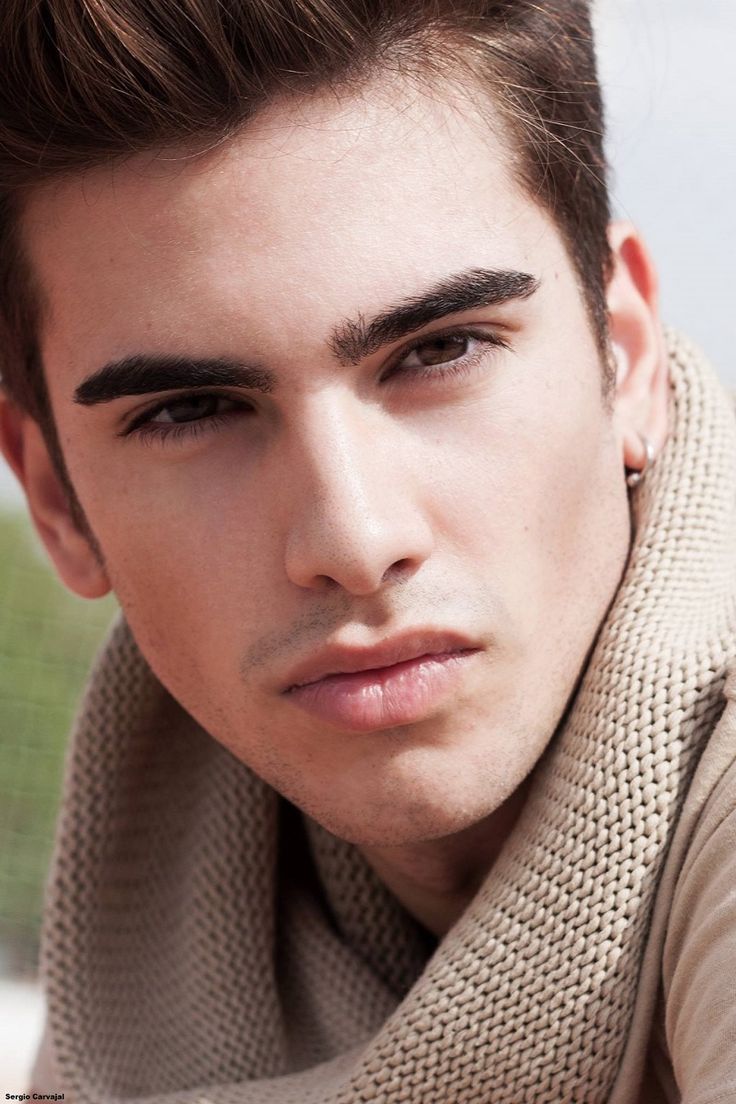
Portrait style: Real Portrait